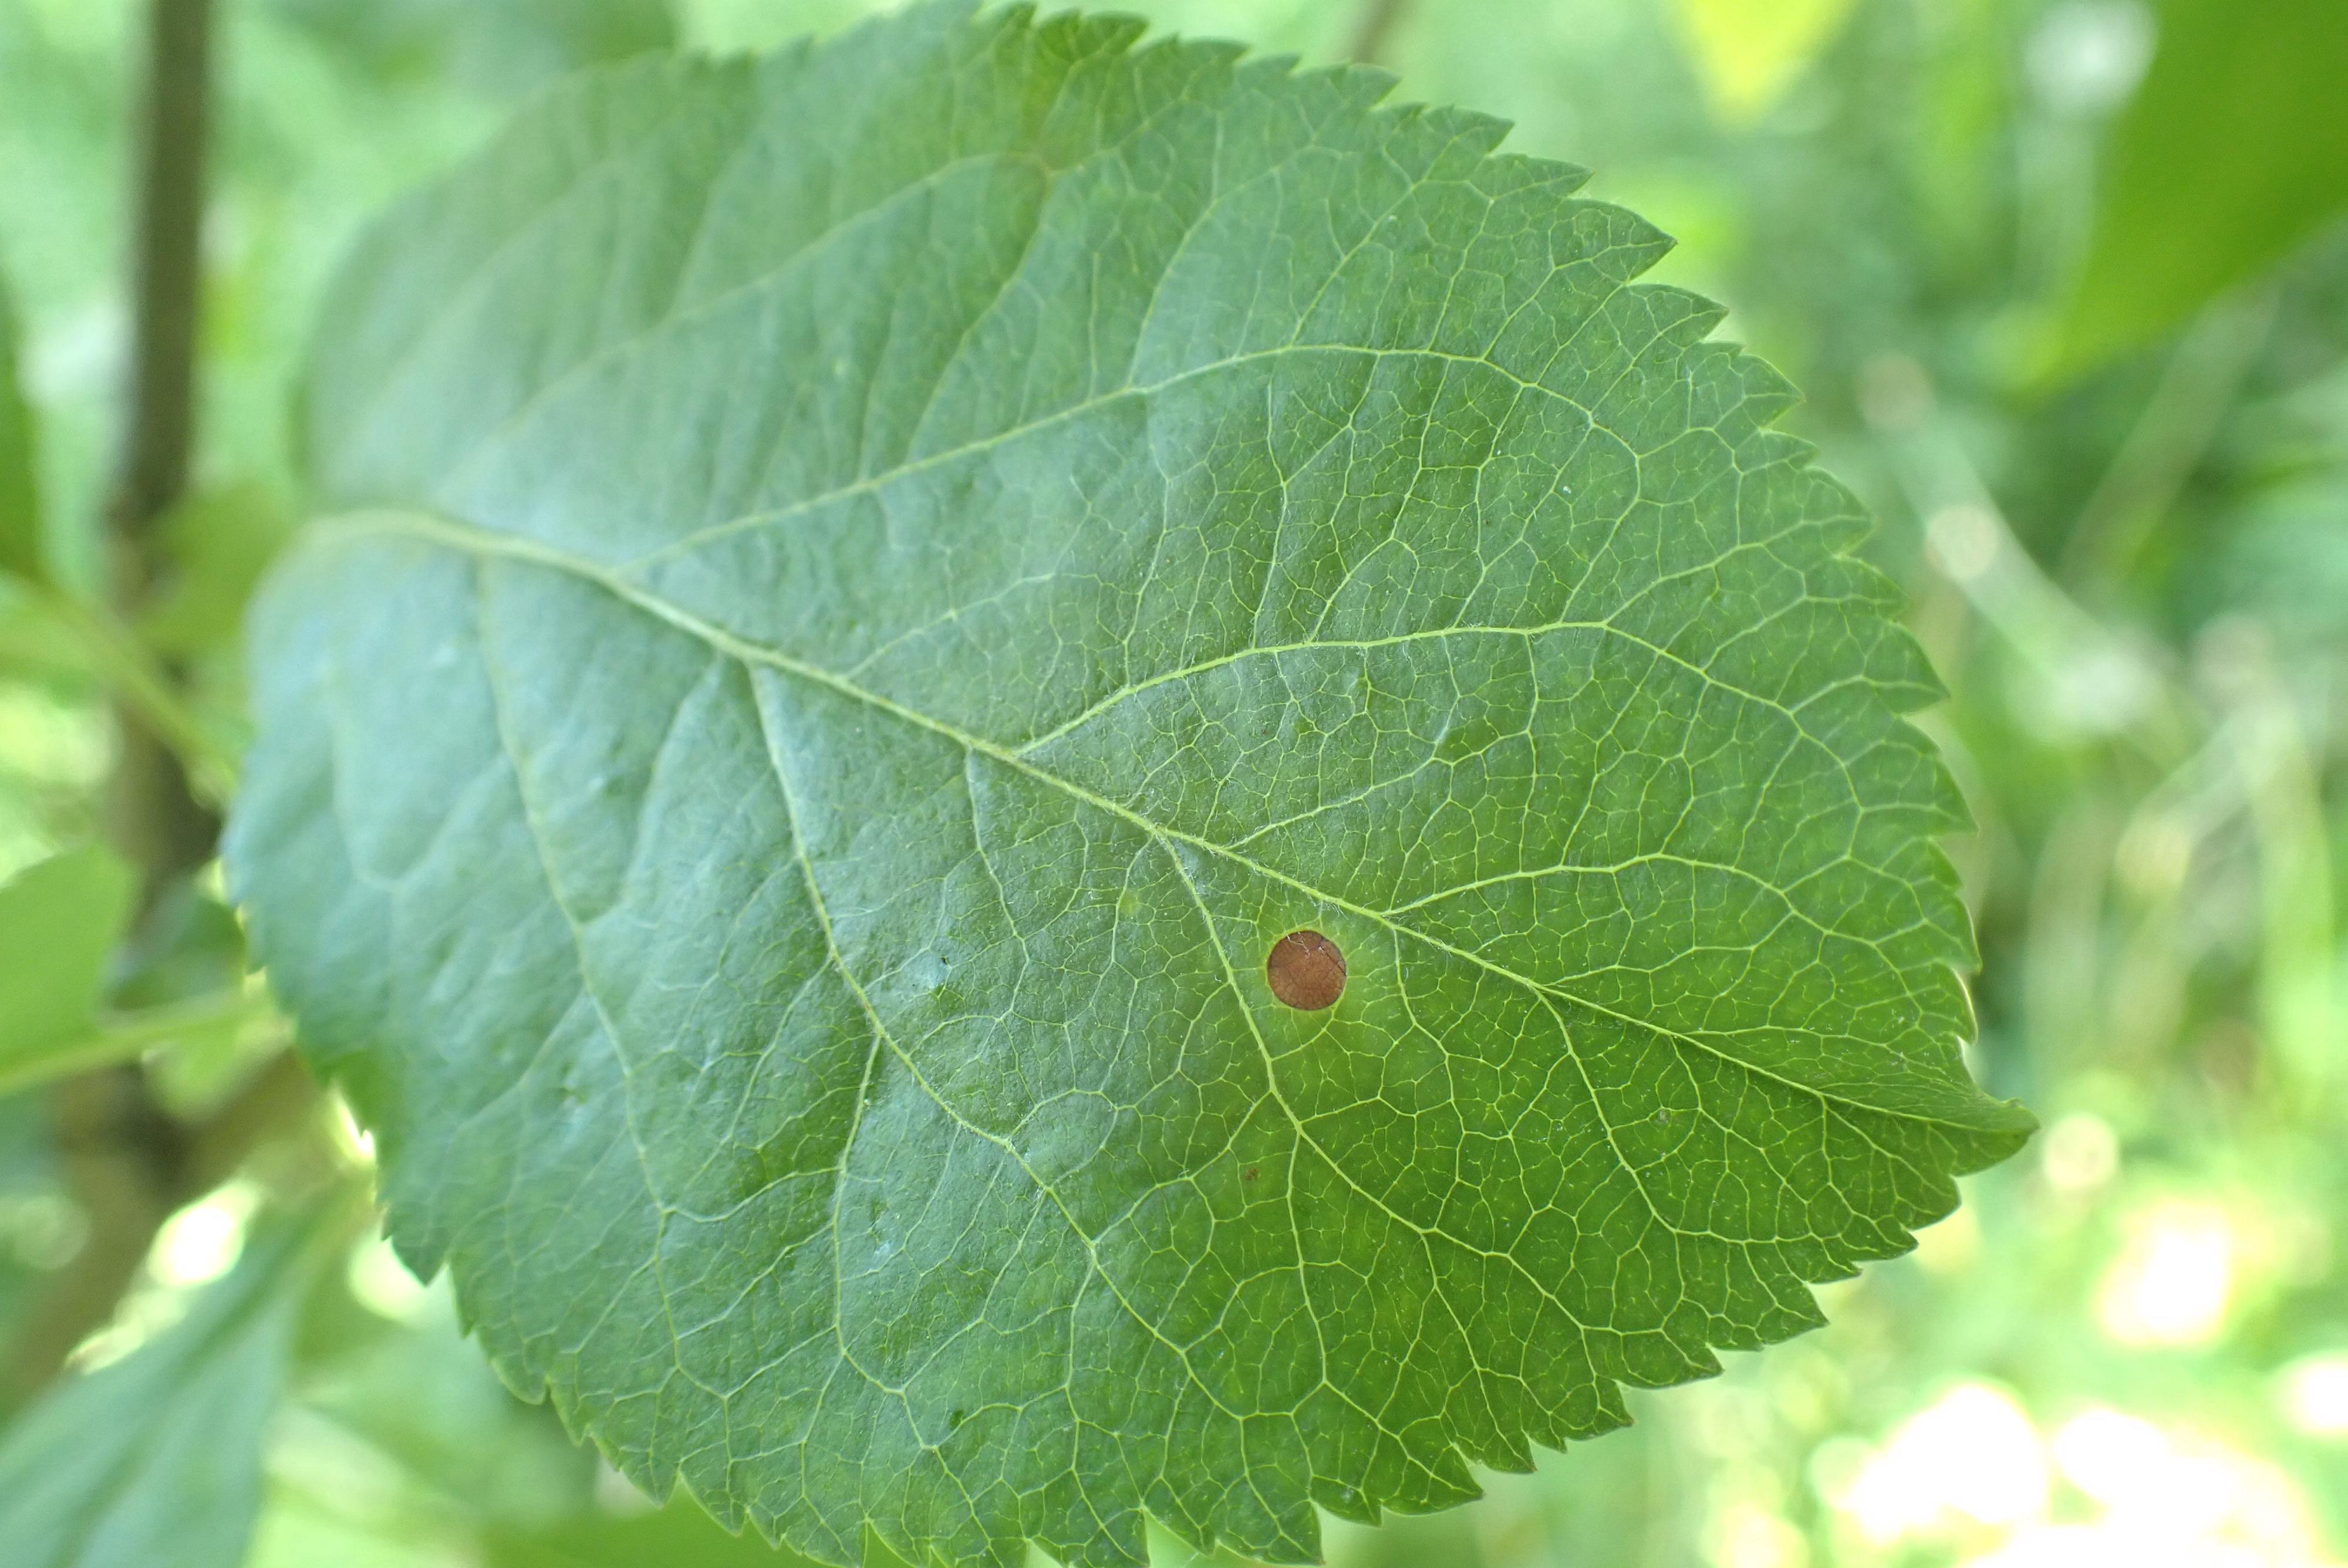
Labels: frog_eye_leaf_spot